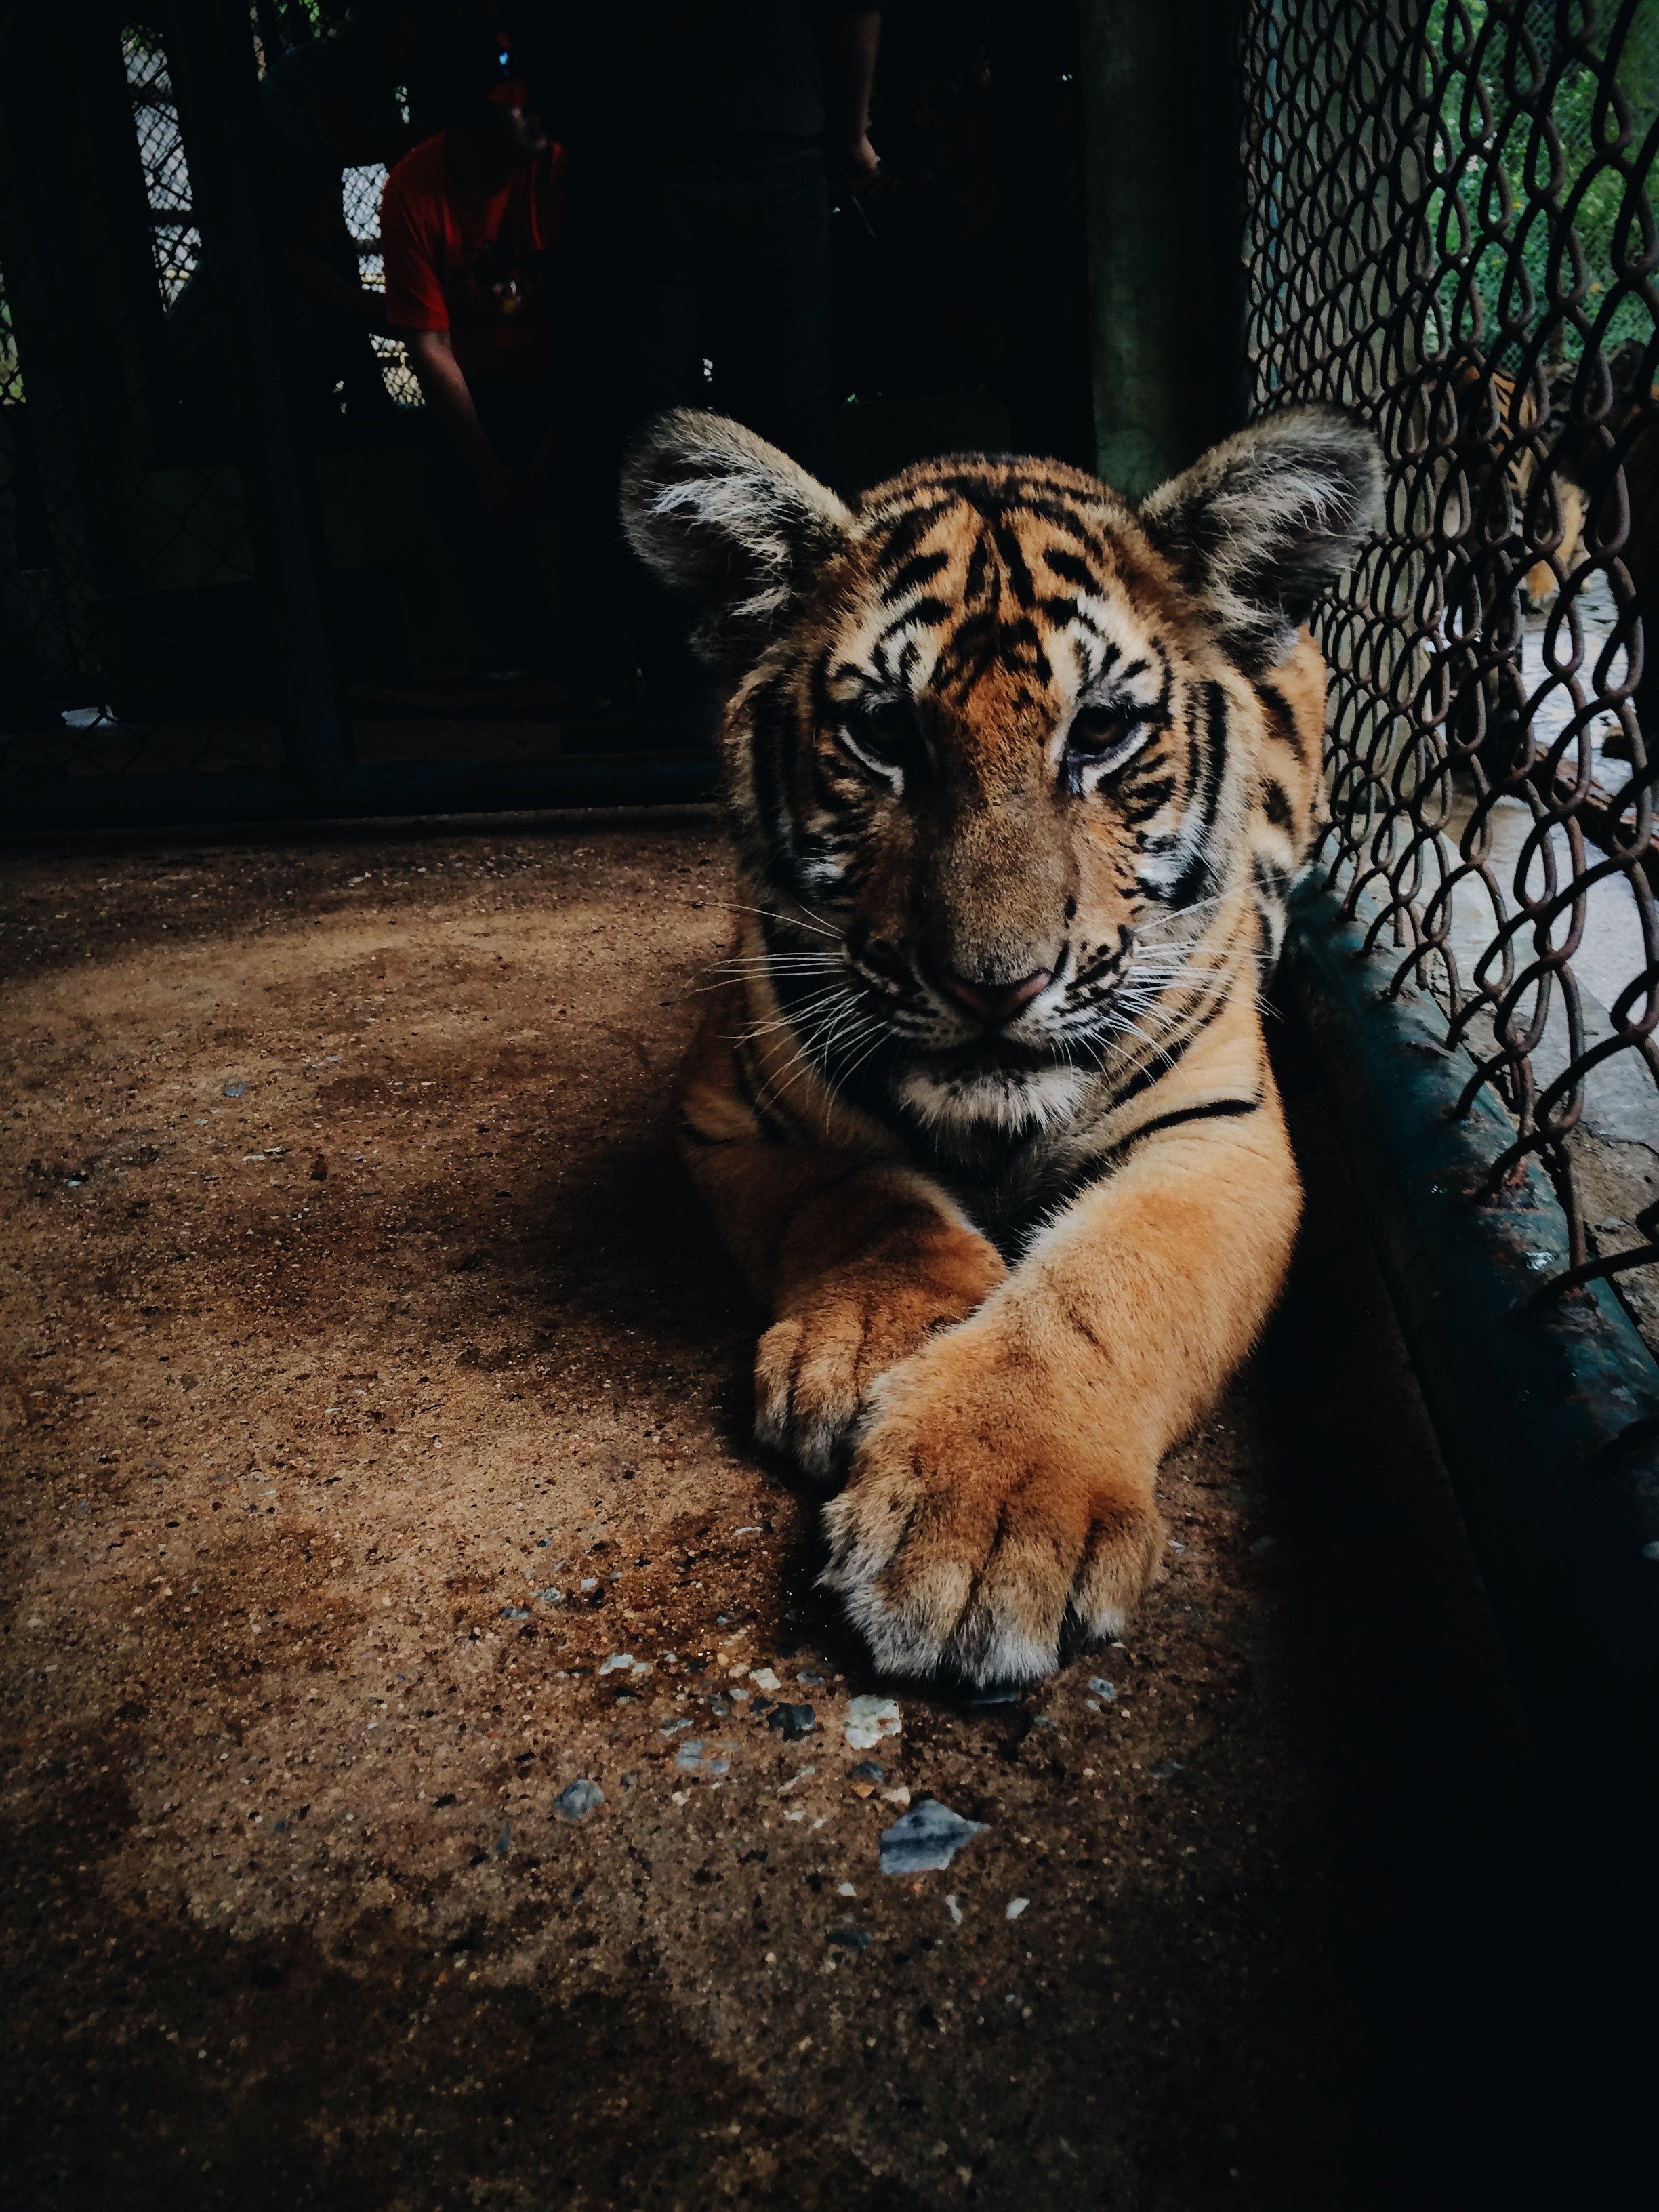
animal, wildlife, zoo, mammal, fauna, cage, paw, tiger, big cats, cat like mammal